HIV ribosomal frameshift signal

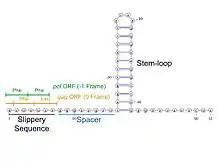
HIV-1 ribosomal frameshift signal secondary RNA structure

The HIV-1 ribosomal frameshift signal requires two cis-acting elements: a heptameric "slippery site" and a downstream secondary RNA structure separated by an 8-nucleotide spacer. The "Slippery Site" in HIV-1 is the heptamer 5'-U UUU UUA-3' (gag ORF indicated by the spaces), where frameshifting occurs. This heptamer is inherently "slippery", as data has shown that even in the absence of the downstream secondary RNA structure, frameshifting still occurs at roughly 0.0001% to 0.1% per codon. It is generally accepted that the downstream secondary RNA structure exists as a stem-loop structure as shown below. However, there is also evidence that the frameshift signal may exist as a pseudoknot structure or as an intramolecular RNA triplex. Regardless of the exact conformation of the downstream secondary RNA structure, it is believed that the structure leads to the translocating ribosome stalling over the slippery site, increasing the probability of a -1 ribosomal frameshift to reveal the pol ORF (5'-UUU UUU A-3'), bypassing a downstream stop codon present in the gag ORF and allowing the Gag-Pol polyprotein to be translated. Data has shown that the 8-nucleotide spacer is essential to the programmed ribosomal frameshift as well, as deletions within the spacer region decrease the stability of the downstream secondary RNA structure, thereby affecting the ability of the HIV-1 ribosomal frameshift signal to induce a -1 frameshift.